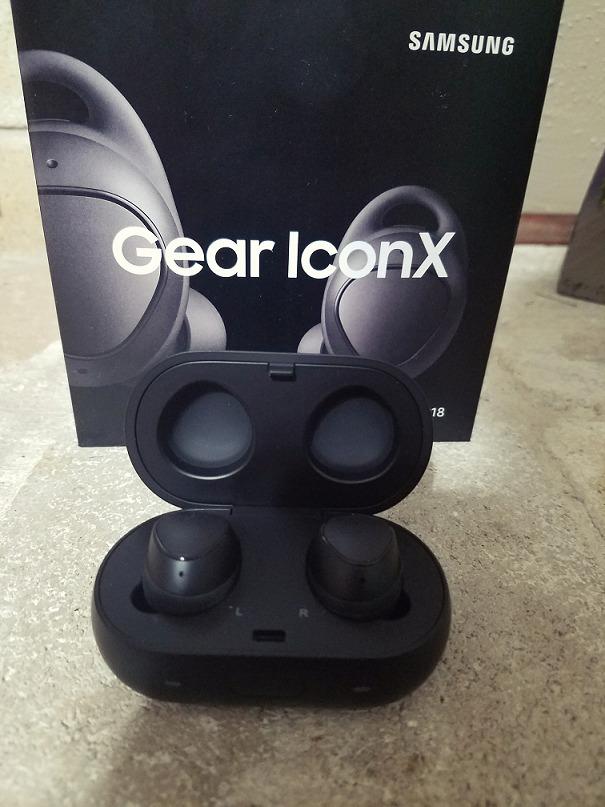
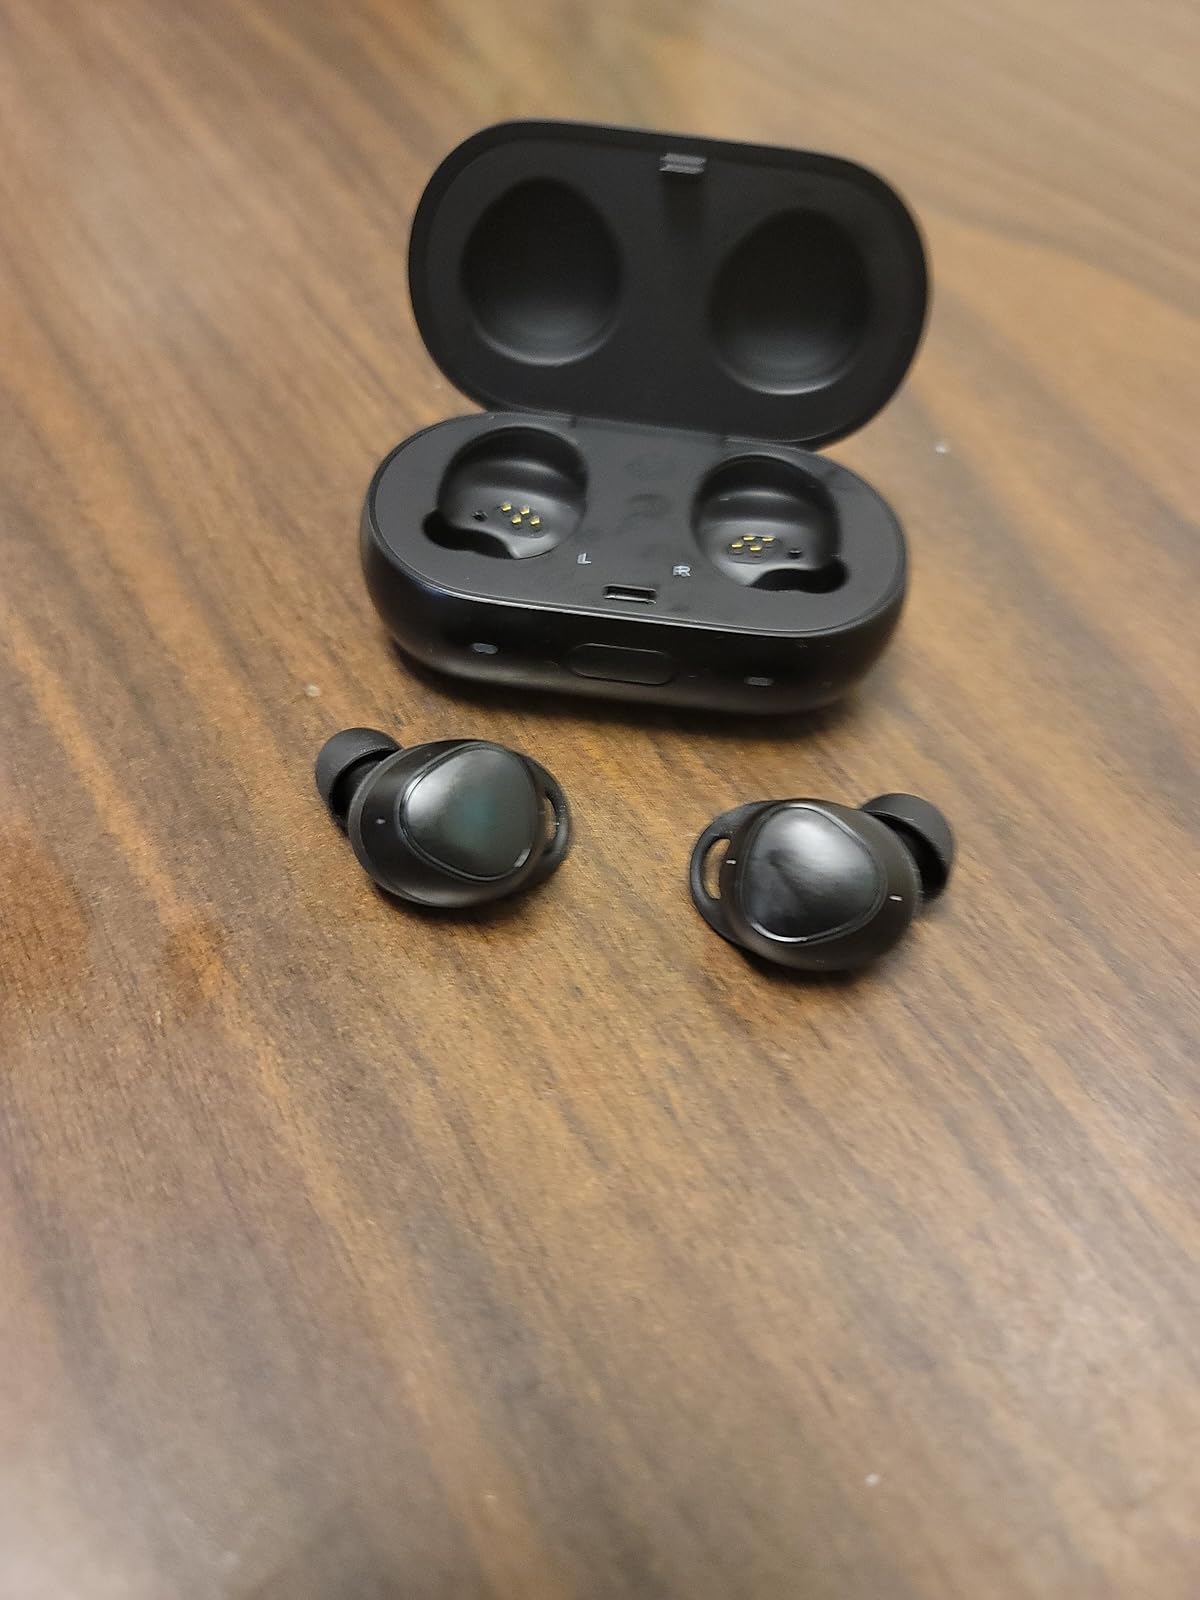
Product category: earbuds
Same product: yes